Jacques Schmidt

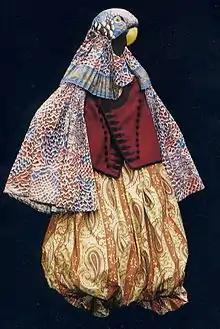
Costume by Schmidt for "Les Oiseaux" by Aristophanes, 1985

In film, Schmidt created in 1975 the costumes for "La Chair de l'orchidée", an adaptation of the 1948 novel "The Flesh of the Orchid" by mystery writer James Hadley Chase, for Chéreau's first film. Schmidt also created the costumes for 1976 Roman Polanski's film "The Tenant" ("Le locataire") and the 1978 film "Perceval le Gallois" by Éric Rohmer.